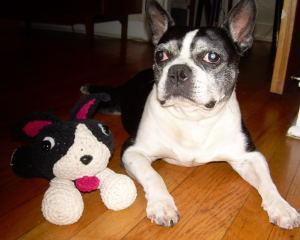
Boston_bull